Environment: real
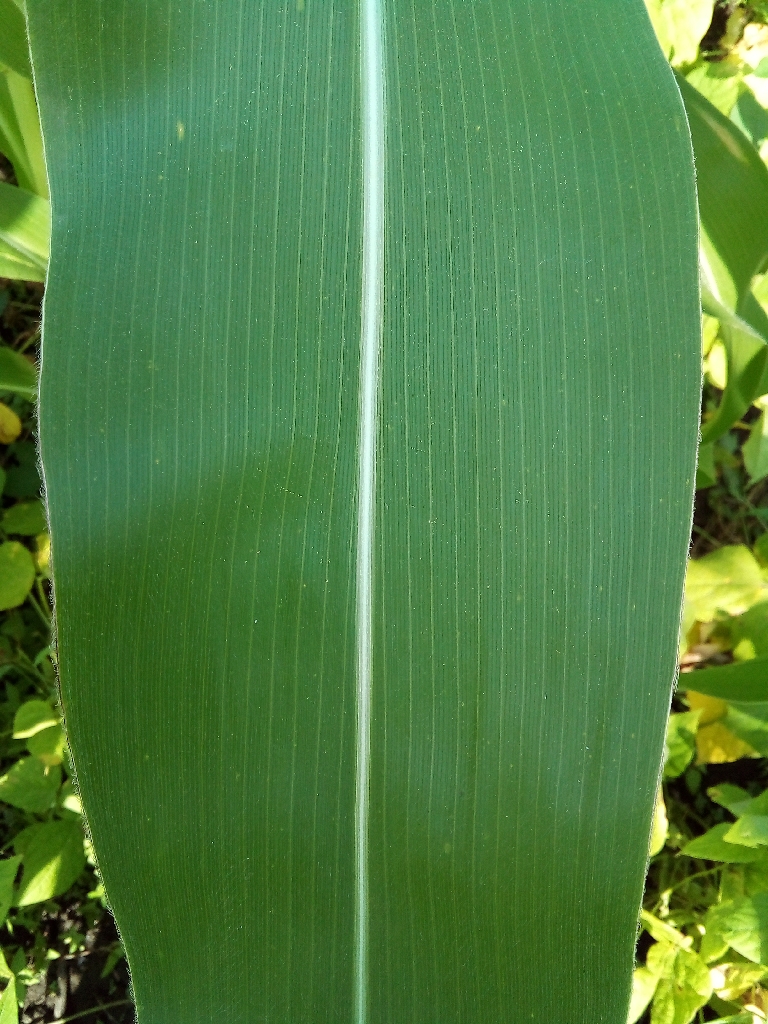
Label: healthy